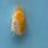
Maize quality: Good